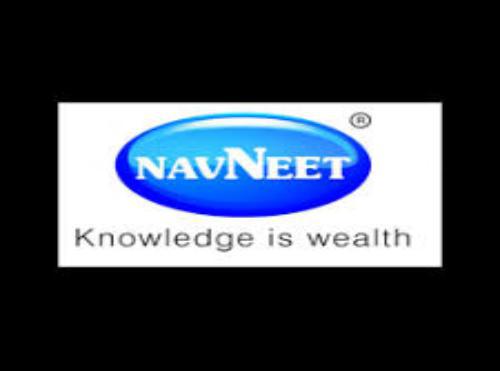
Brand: navneet
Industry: Necessities